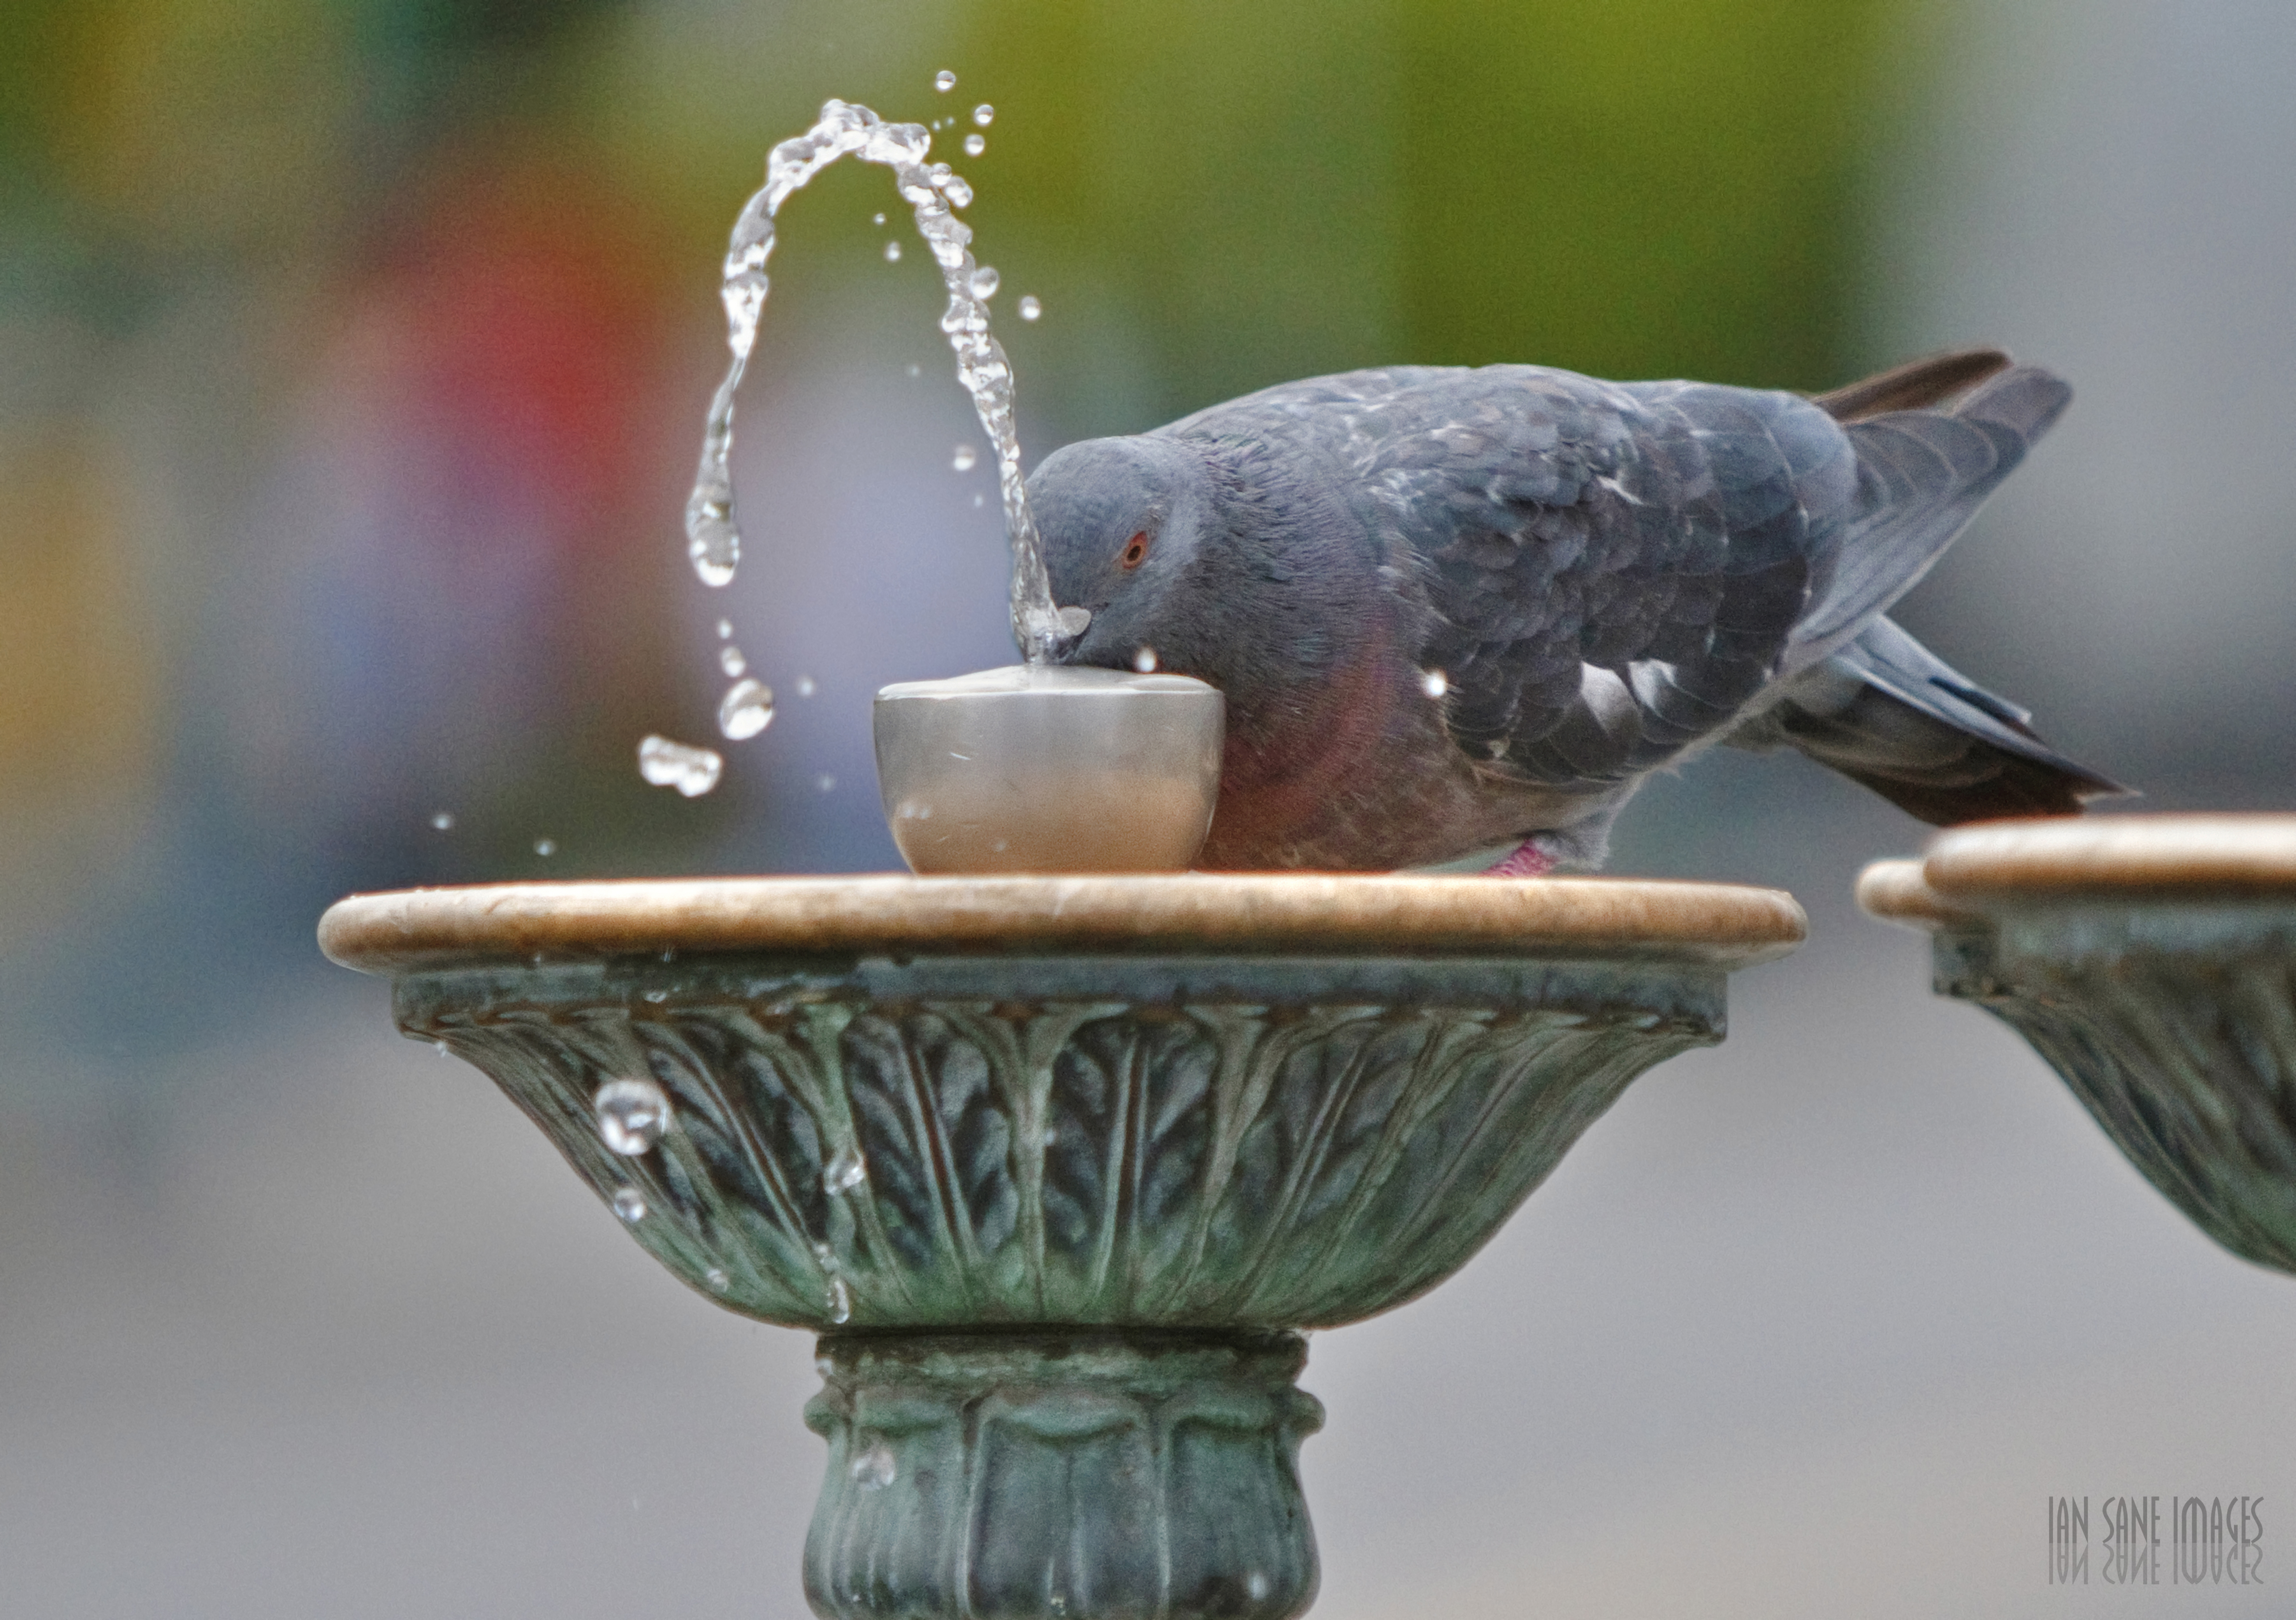
water, bird, camera, urban, wildlife, green, beak, lens, spray, canon, station, drink, fauna, eos, pigeon, is, fountain, 7d, images, usm, f28l, chinatown, behavior, oregon, portland, ian, union, sane, ef70200mm, benson, bubbler, fowlspray, perching bird